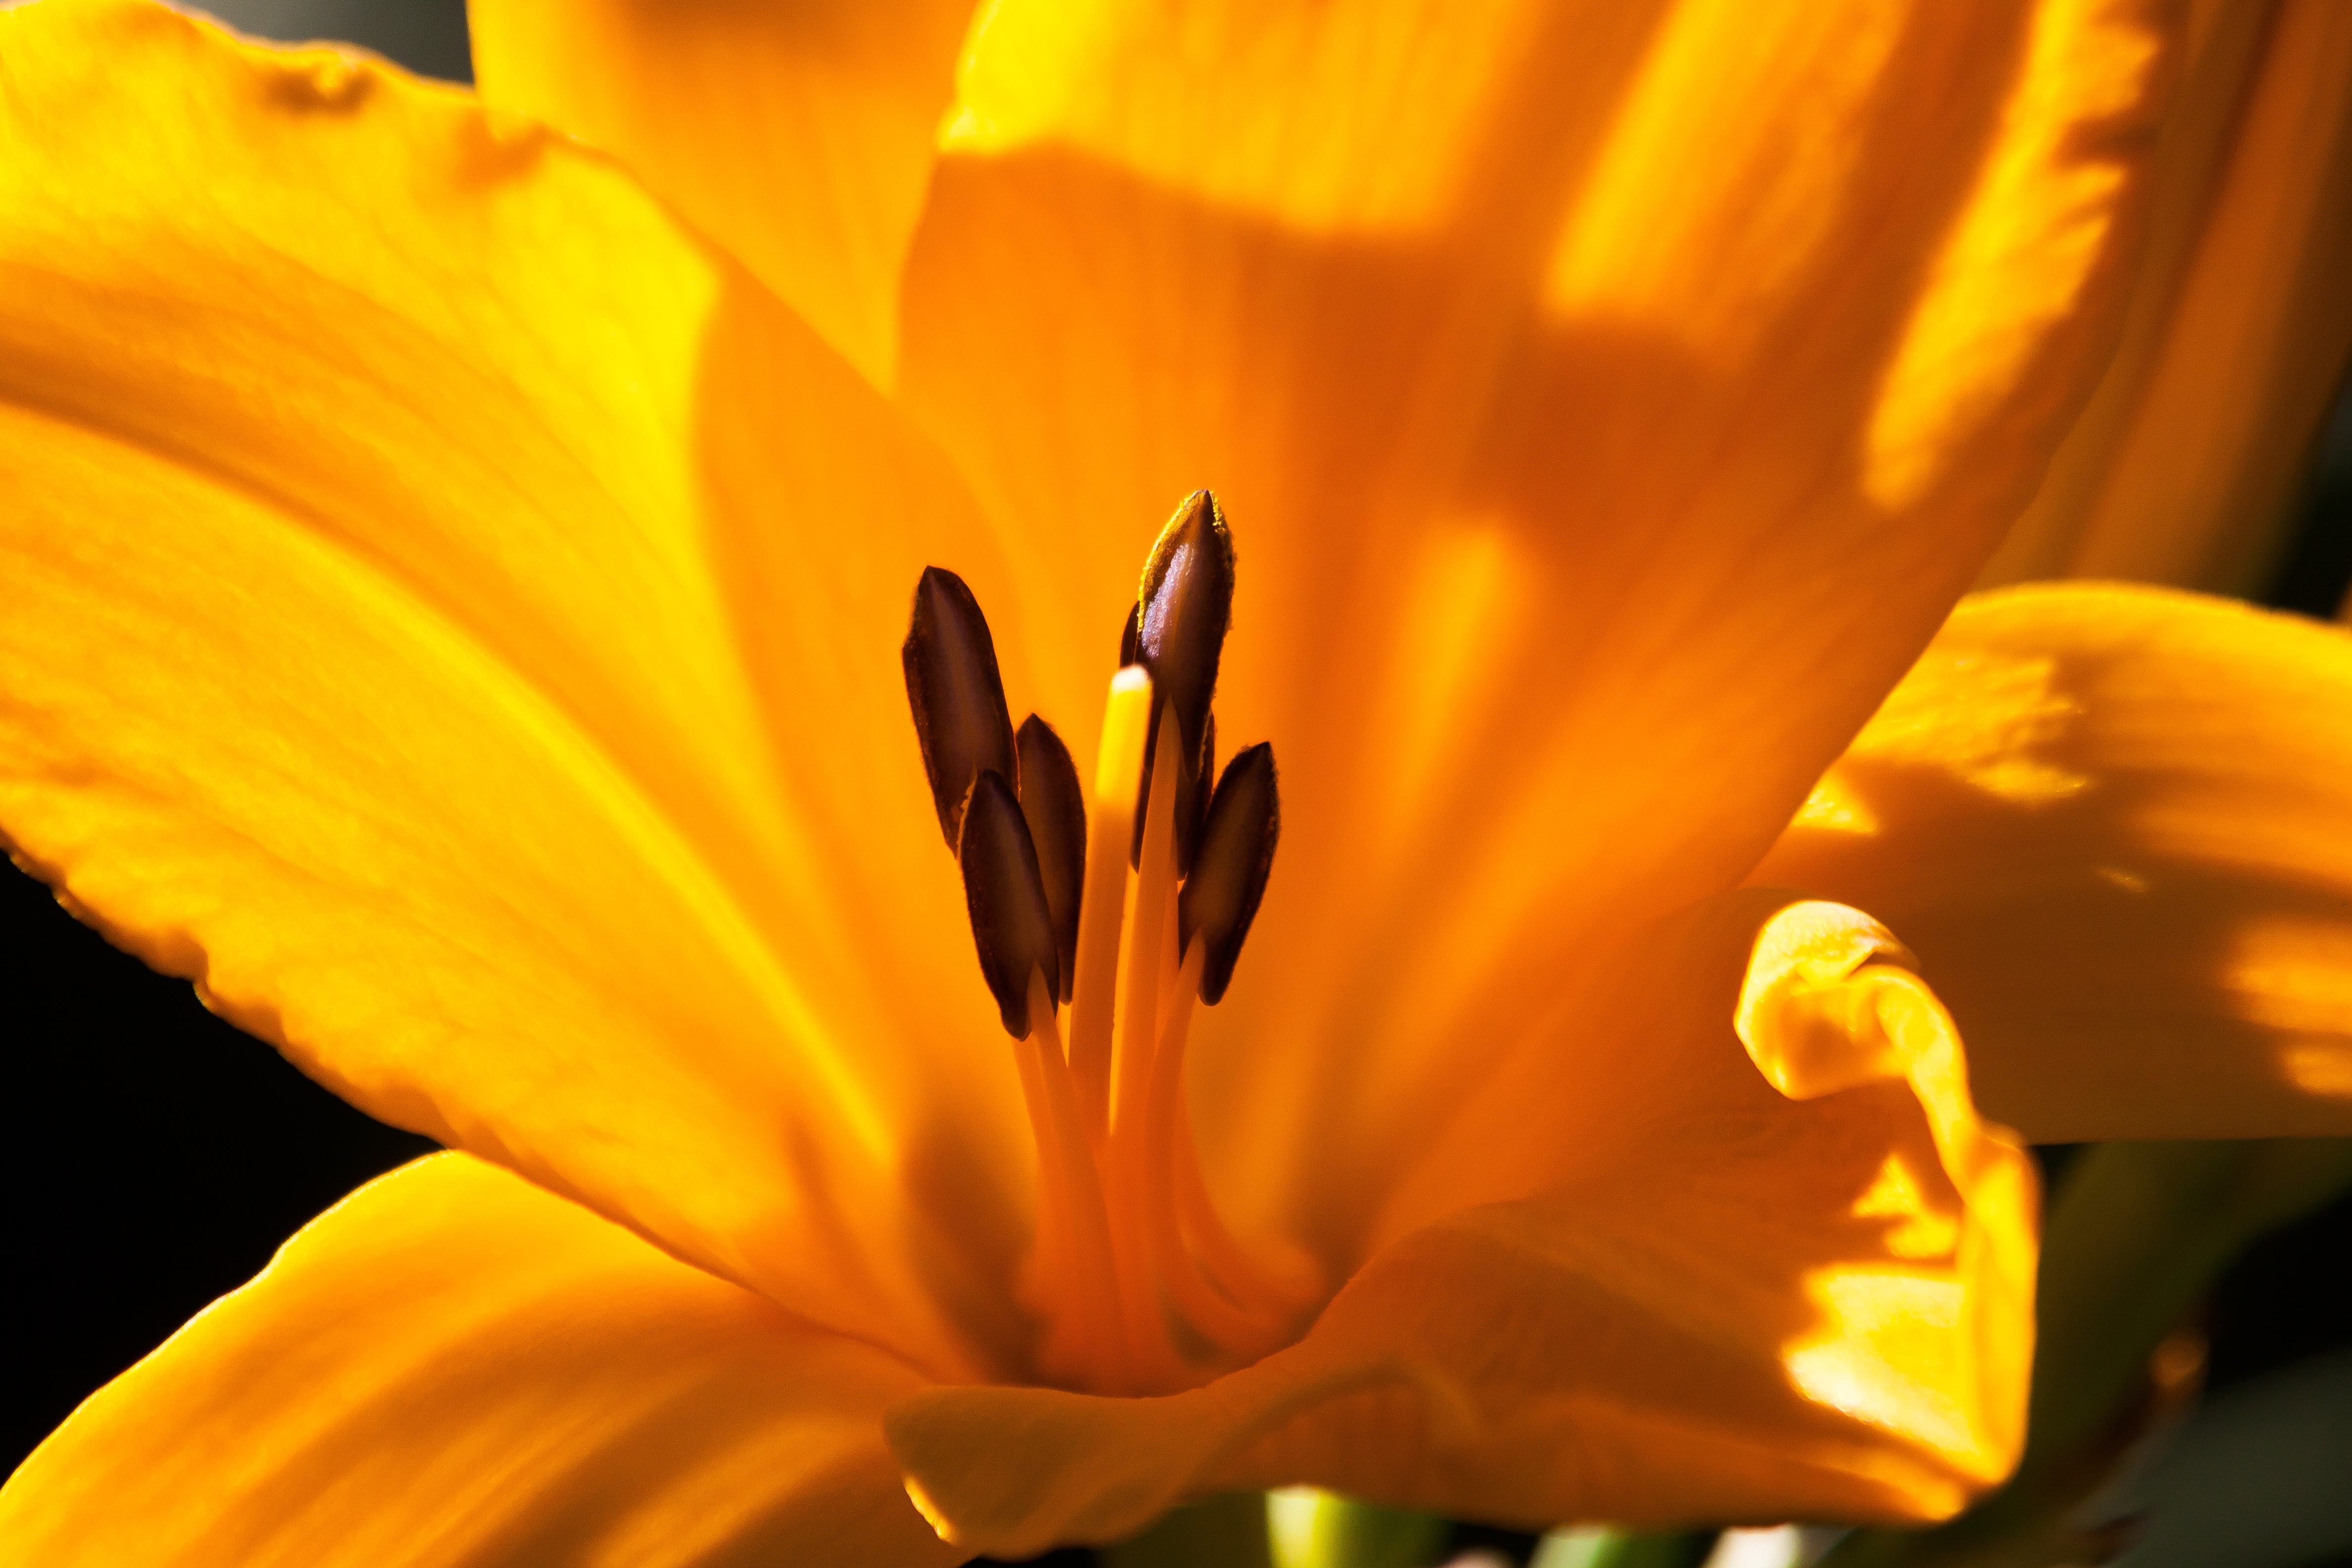
nature, plant, photography, sunlight, flower, petal, summer, orange, stamp, macro, yellow, flora, close up, stamen, lily, nectar, daylily, back light, macro photography, hemerocallis, flowering plant, day lily plants, plant stem, land plant